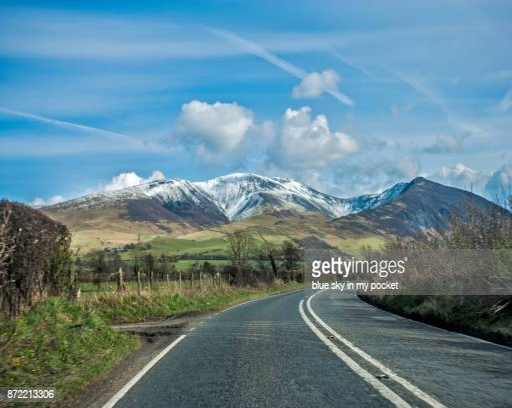
driving along a country road from personal perspective